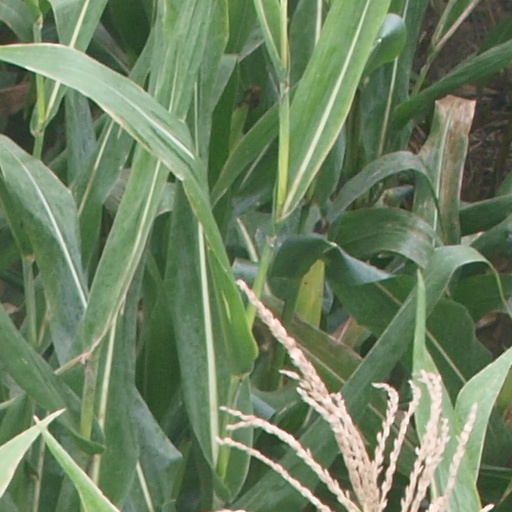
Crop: maize; corn